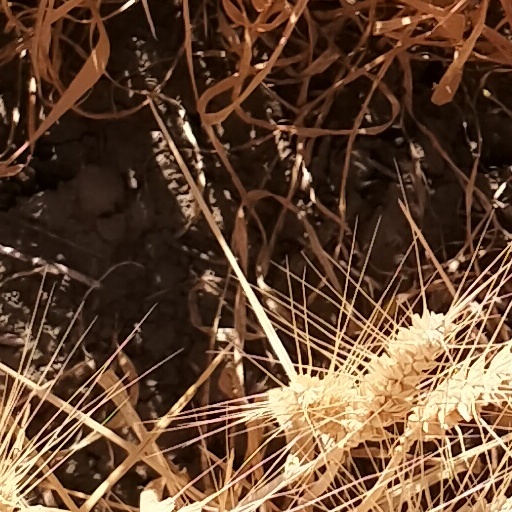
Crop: wheat